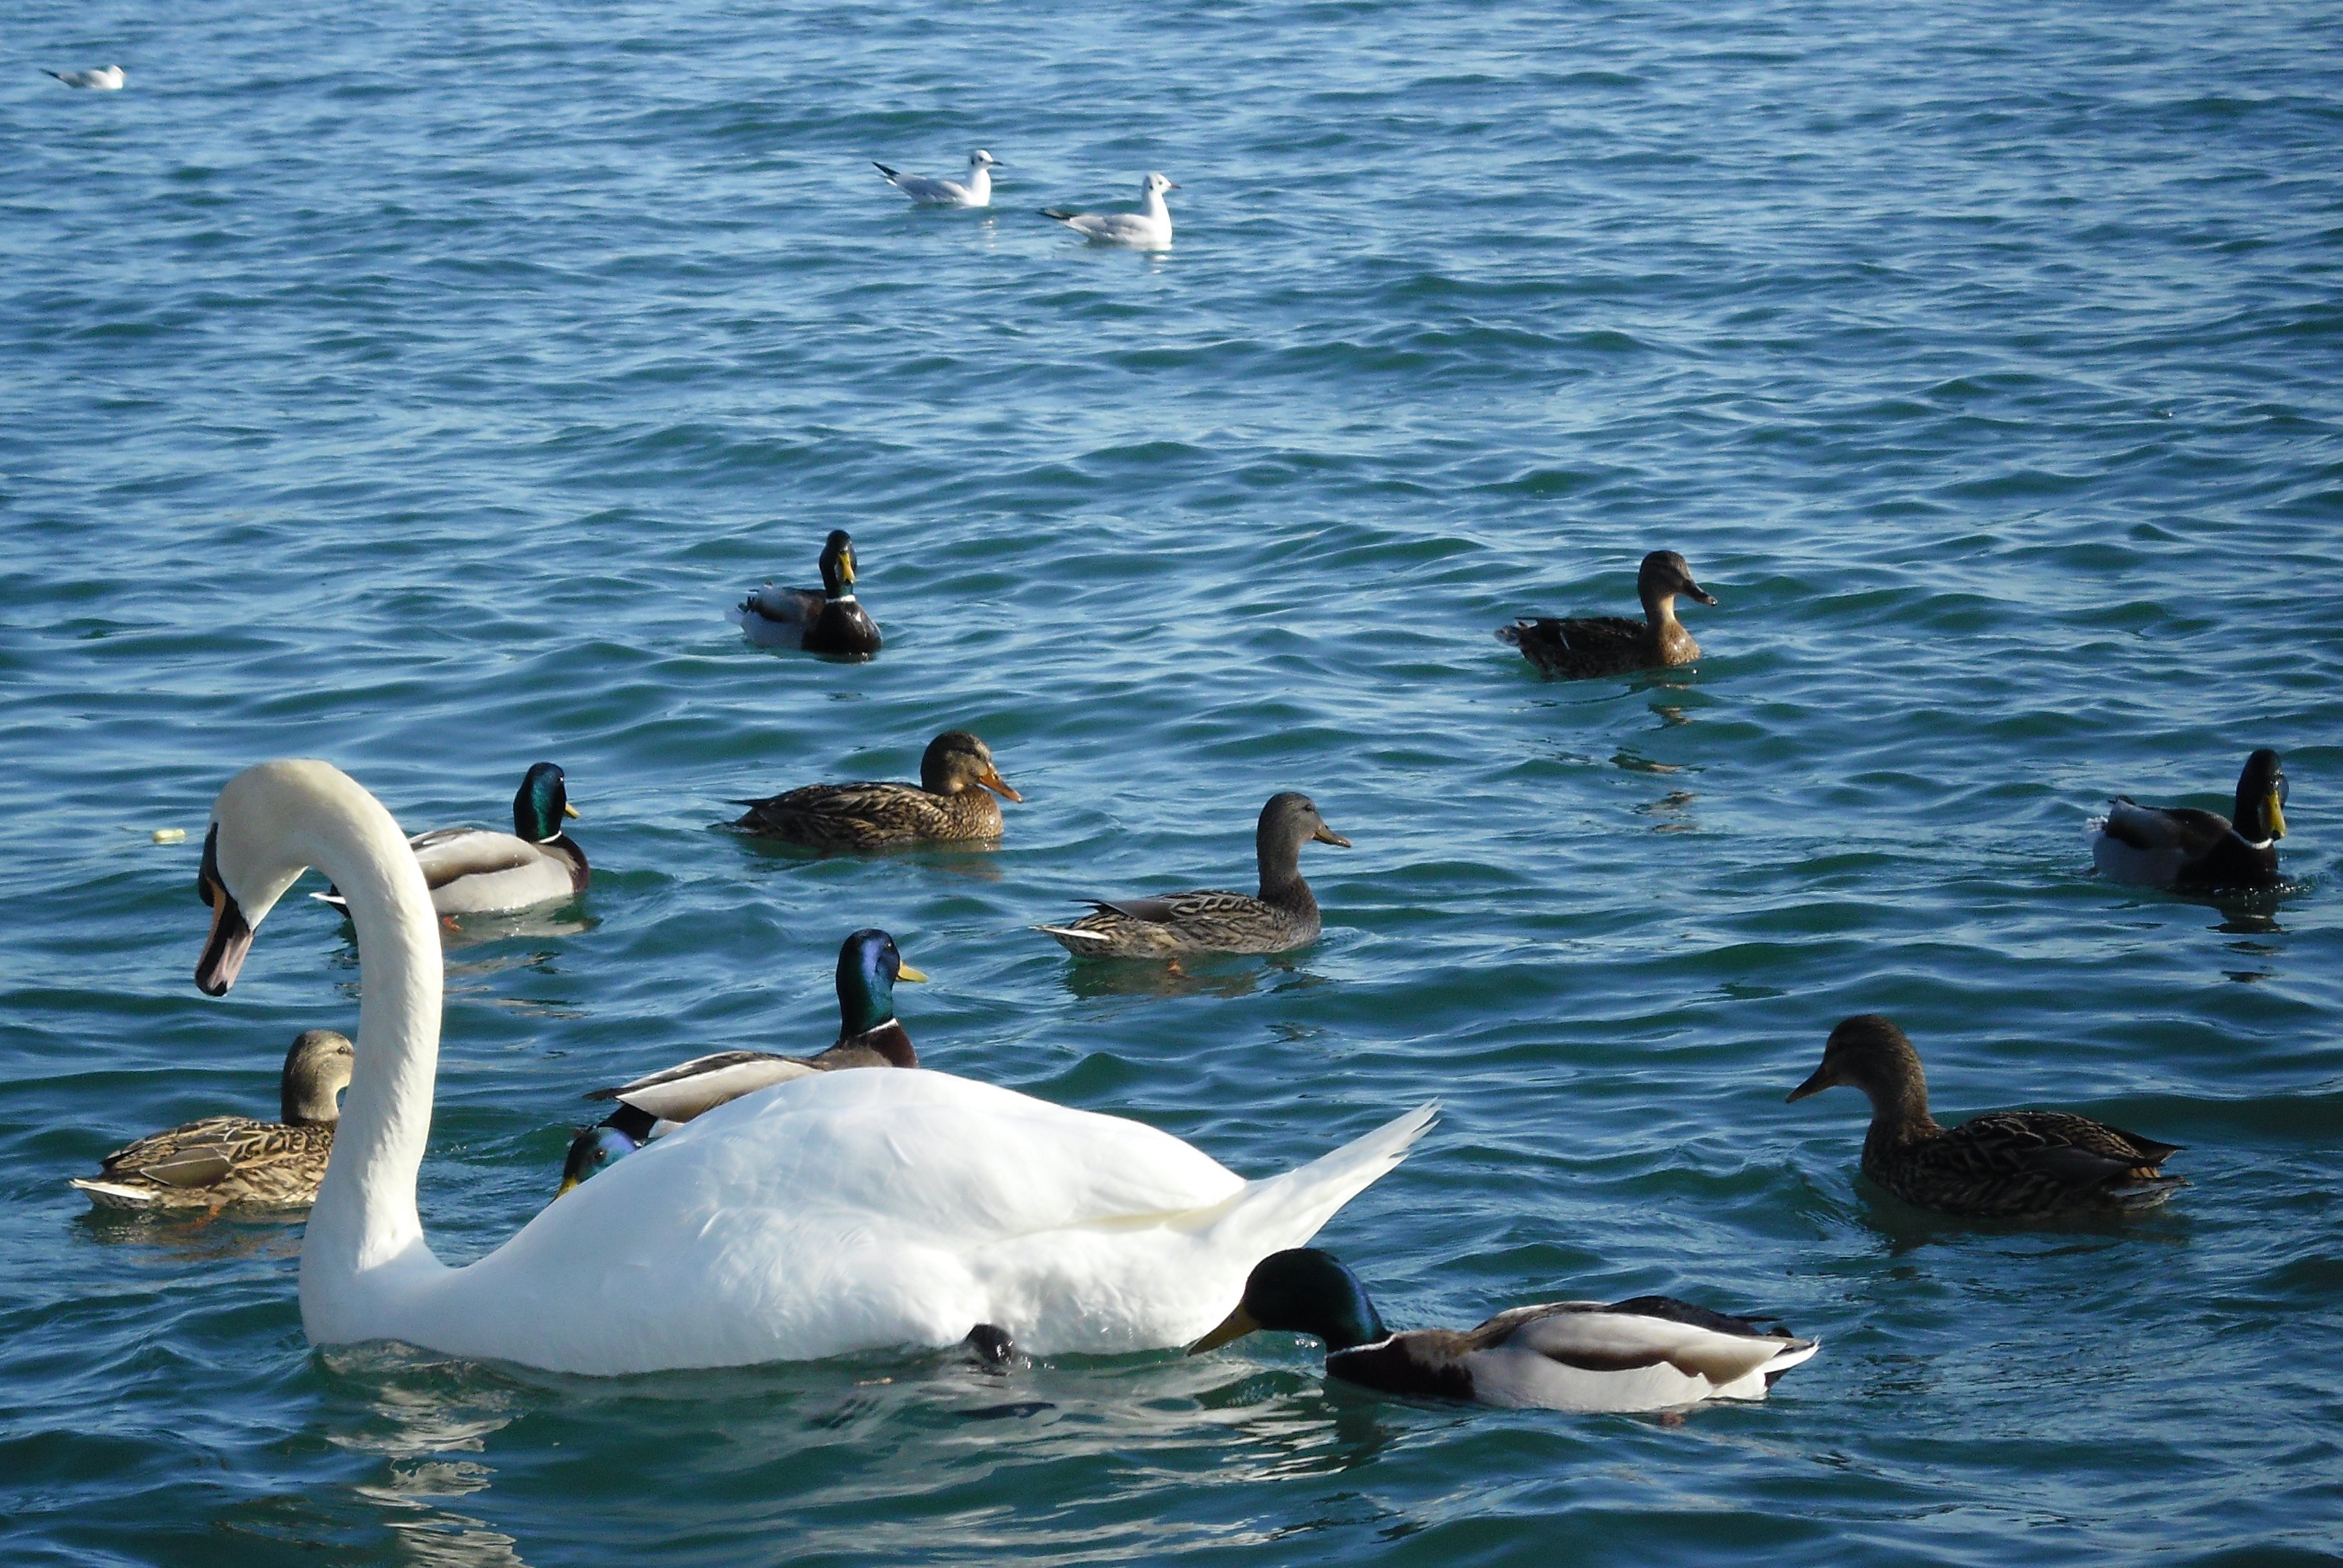
sea, water, nature, bird, blue, waterfront, fauna, birds, swan, duck, vertebrate, waterfowl, water bird, lake balaton, ducks geese and swans, balatonf red